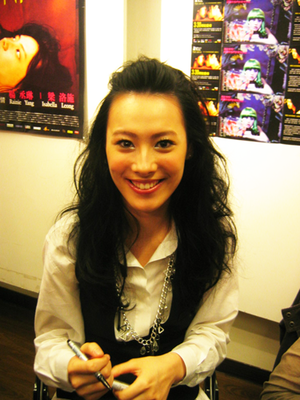
Luisa Isabella Nolasco da Silva, dite Isabella Leong, est une chanteuse, actrice et mannequin hongkongaise, née à Macao le 23 juin 1988.